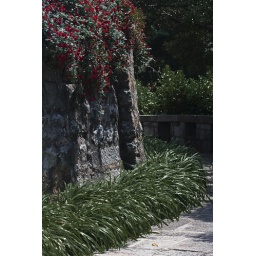
Mini roses drape over wall @ Maymont Italian Garden